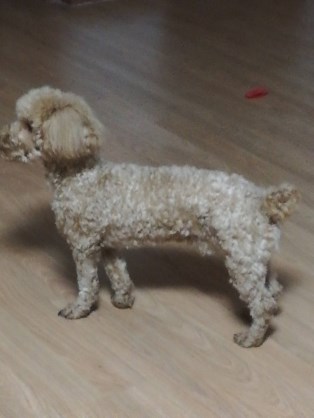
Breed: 7449-n000128-teddy